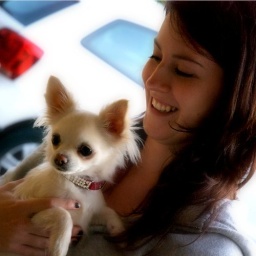
Ithink Imay have to leave some clothes behind to make room for wee Georgey boy in my bag haha.